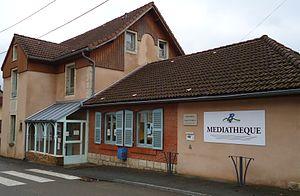
Médiathèque de Beaucourt
Beaucourt est une commune française située dans le département du Territoire de Belfort en région Bourgogne-Franche-Comté.